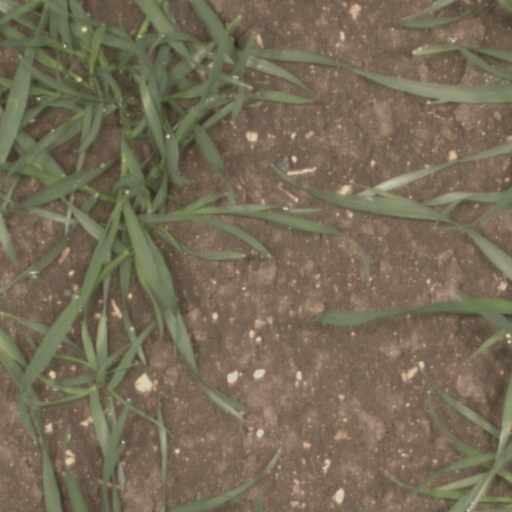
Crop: wheat